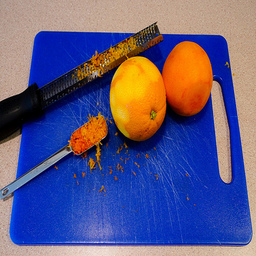
Label: Orange